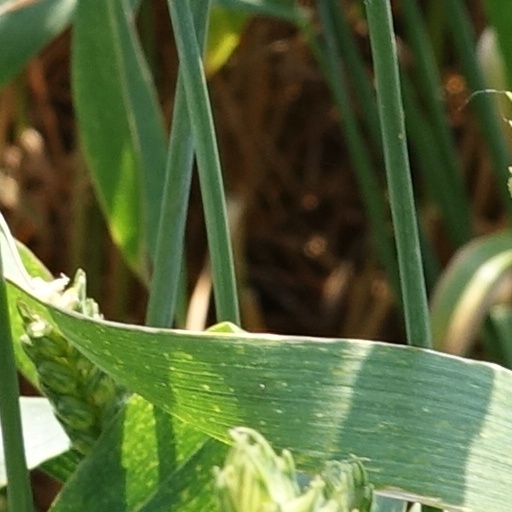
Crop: wheat